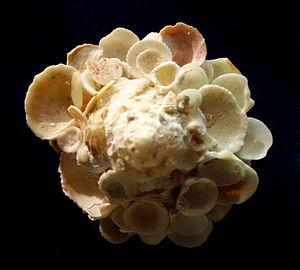
Xenophora est un genre de mollusques gastéropodes de la famille des Xenophoridae.